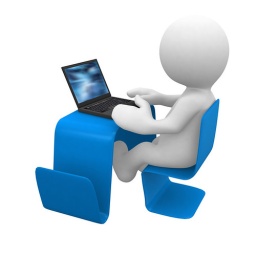
little white human in a modern desk with laptop